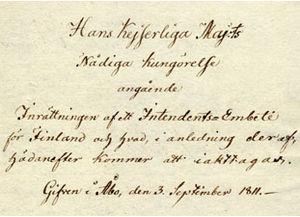
Les Propriétés du Sénat sont une entreprise publique de l’État finlandais qui gère la majorité des propriétés immobilières de la République de Finlande. L'organisme succède à la Direction des bâtiments de Finlande.